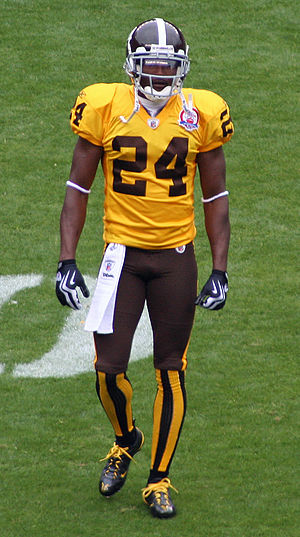
Champ Bailey
Champ Bailey
"Roland ""Champ"" Bailey er en amerikansk footballspiller, der spiller i NFL som cornerback for New Orleans Saints. Bailey kom ind i ligaen i 1999 og har tidligere repræsenteret Denver Broncos og Washington Redskins. Han er storebror til linebackeren Boss Bailey, der også spiller for Broncos.